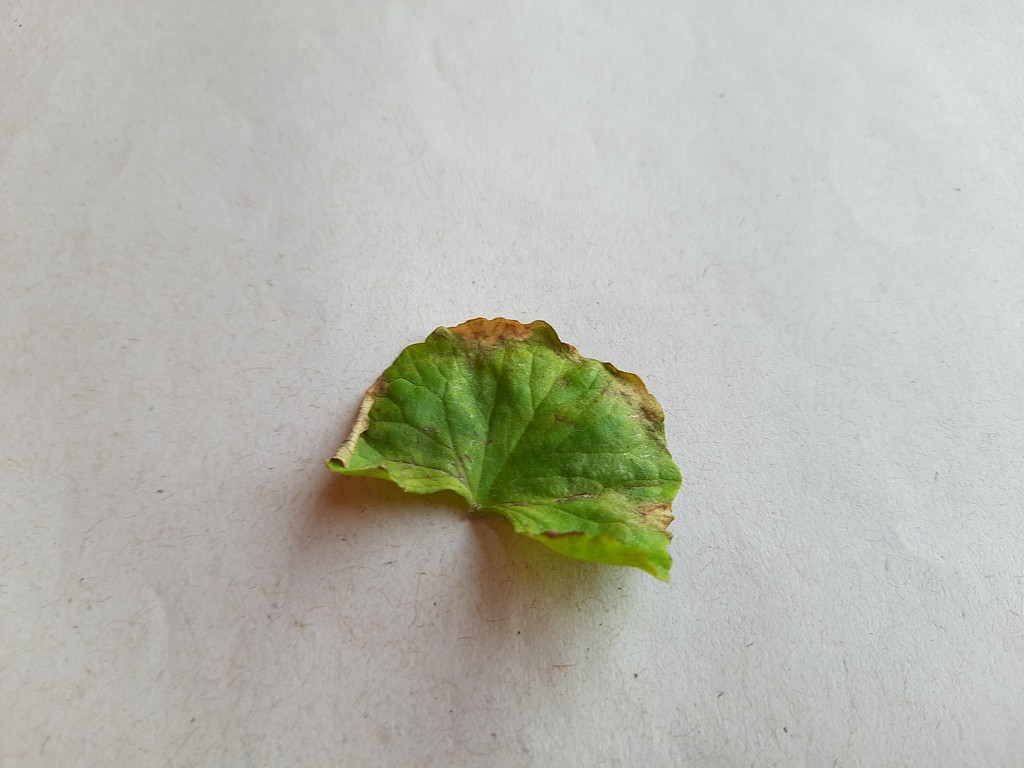
Label: Unhealthy